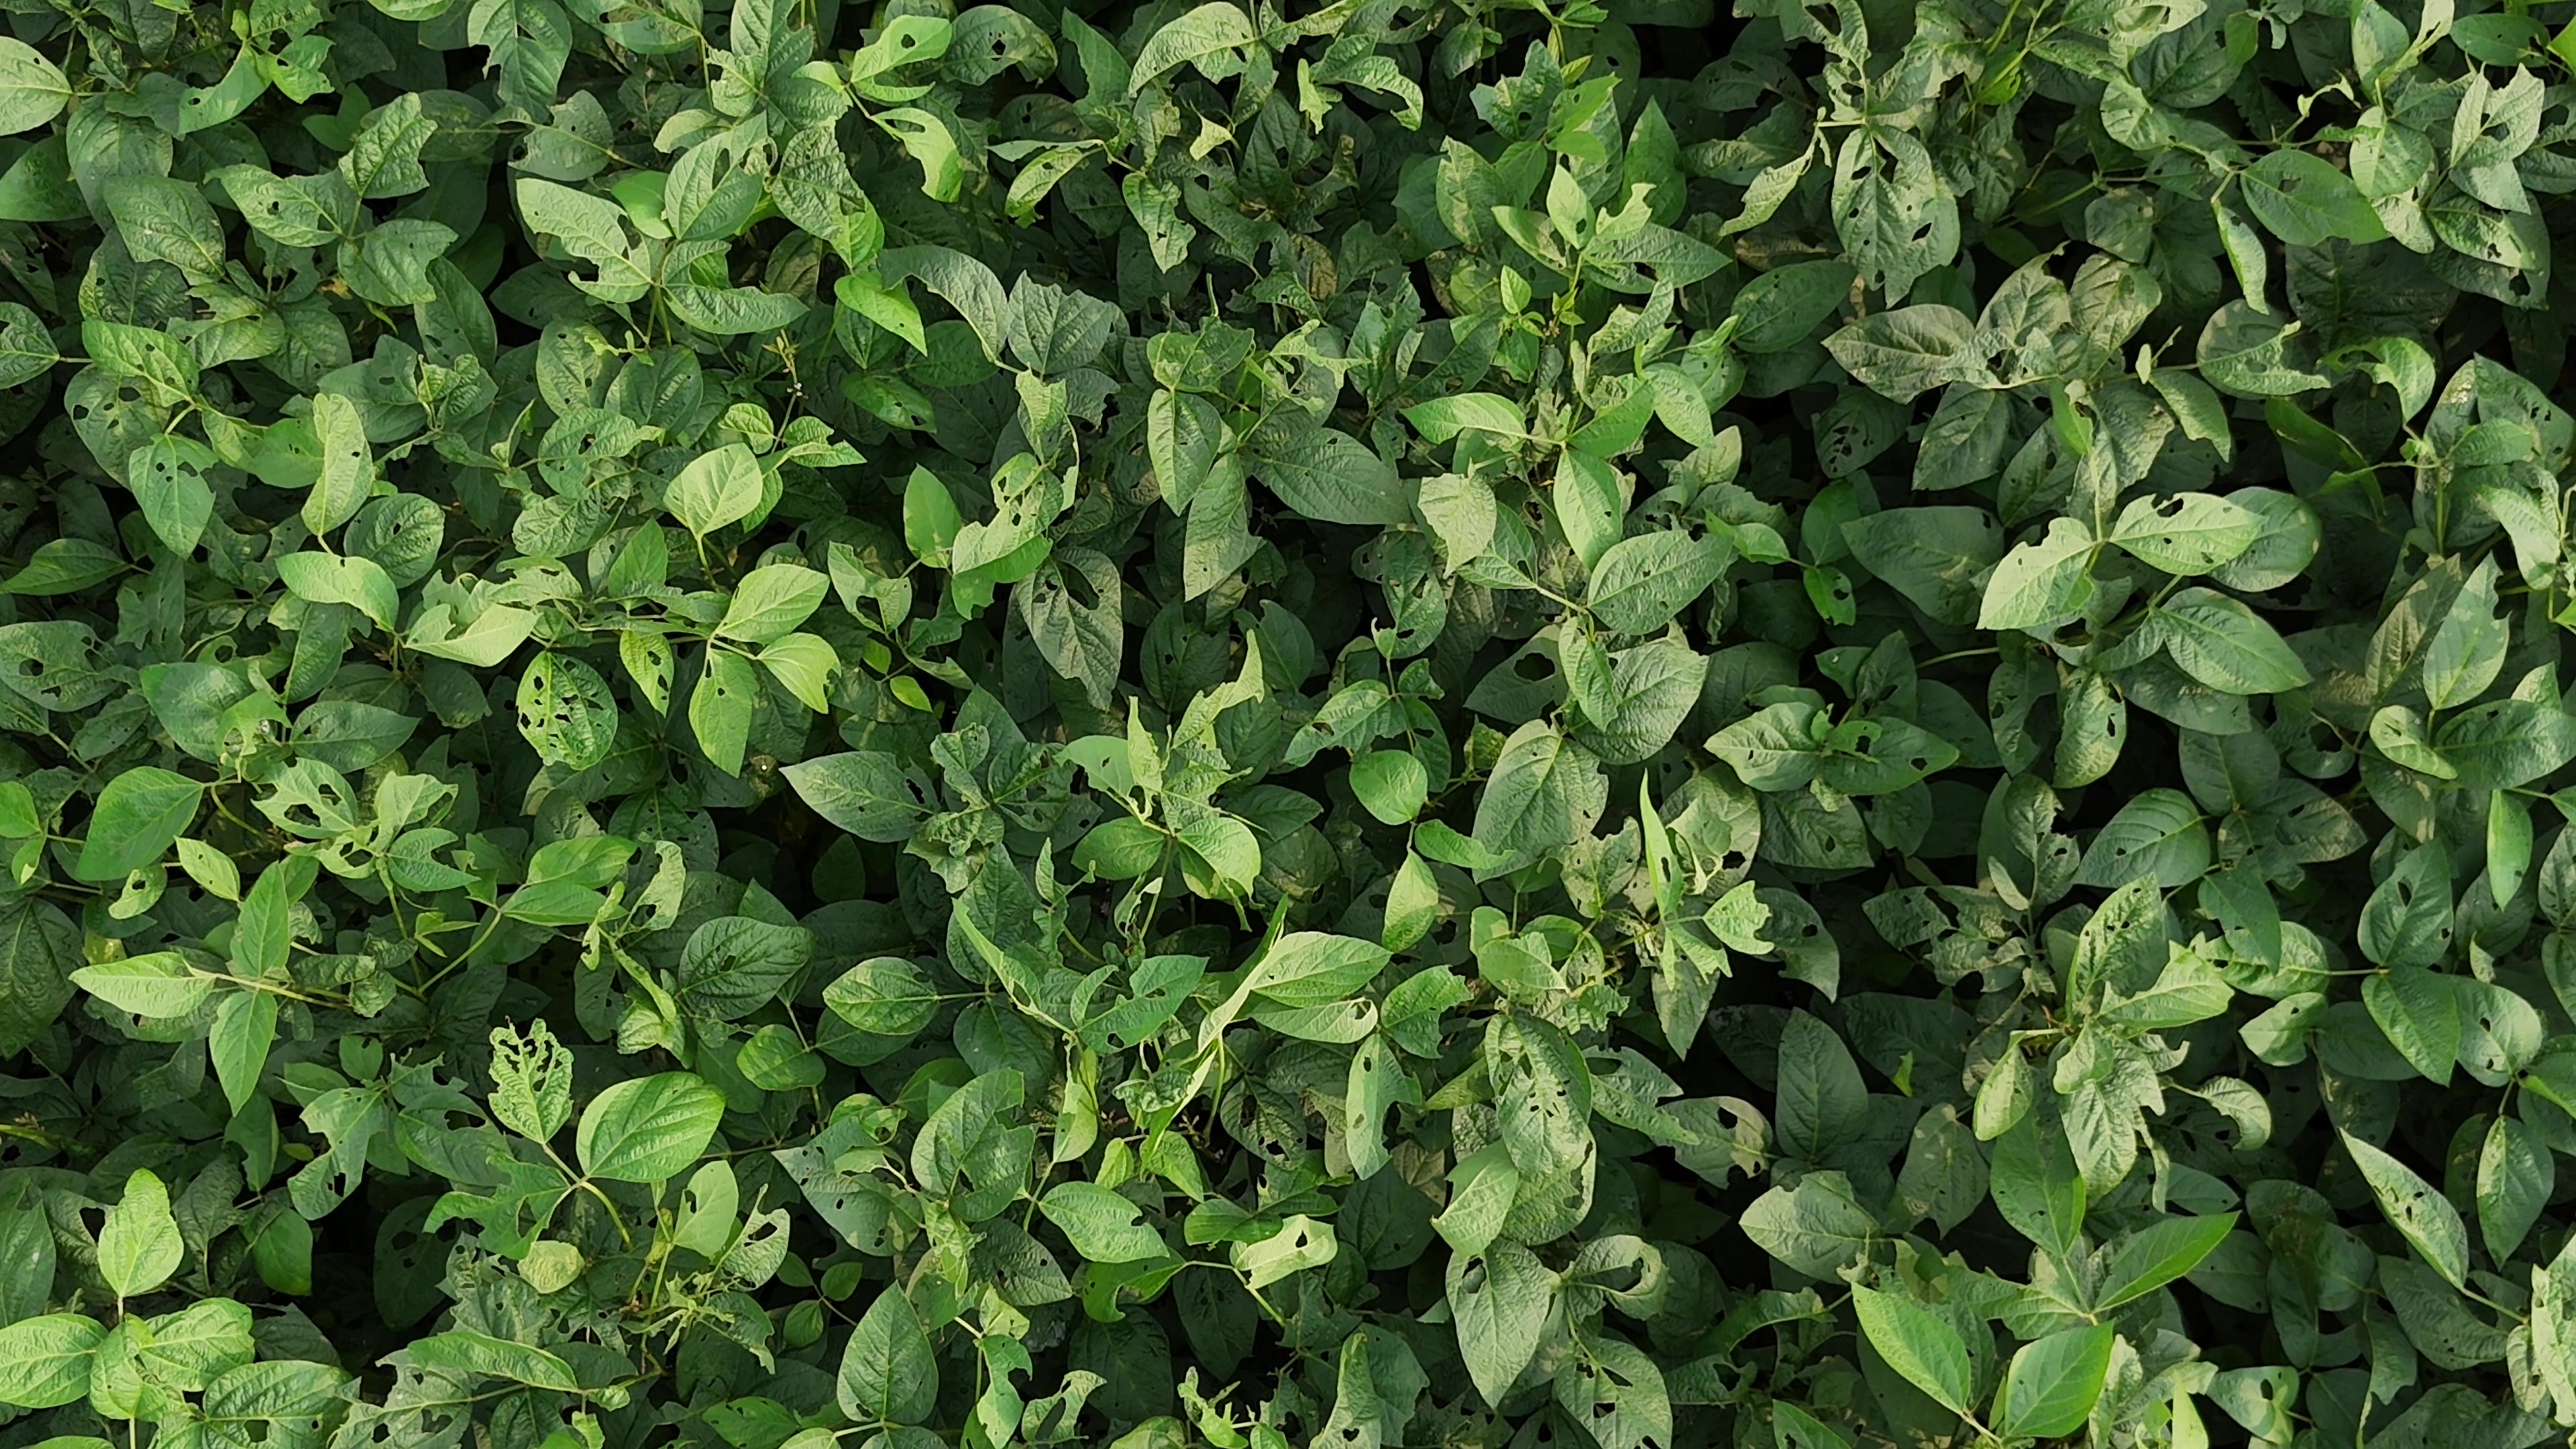
Label: Semilooper_Pest